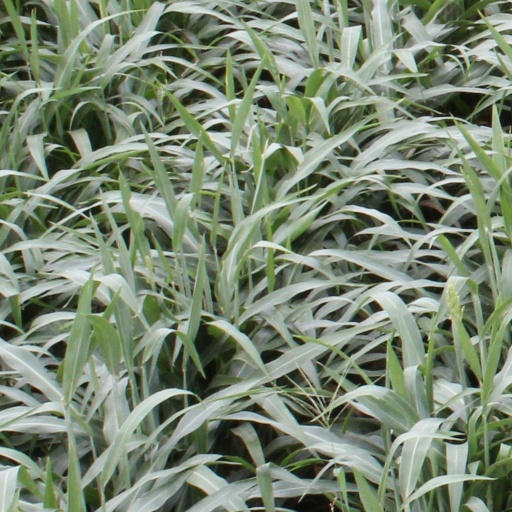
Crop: sorghum